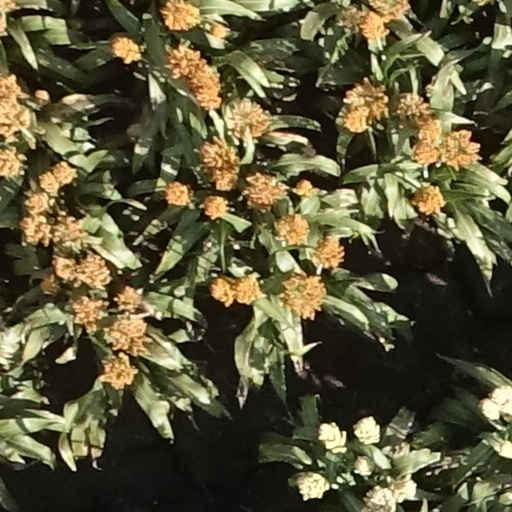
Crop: sorghum